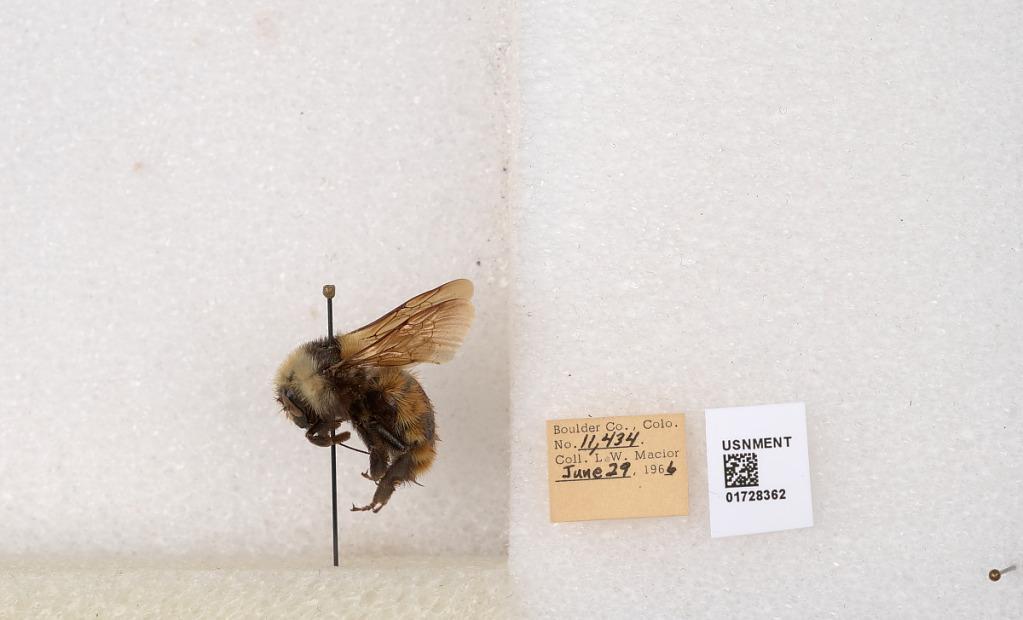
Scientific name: Bombus appositus Cresson
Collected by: L. Macior
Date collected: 1966-6-29
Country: United States
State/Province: Colorado
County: Boulder
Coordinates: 40.0925, -105.358